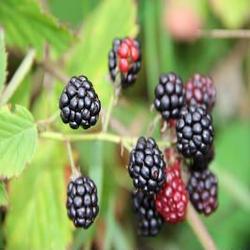
Label: Blackberry